Yina Moe-Lange

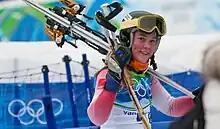

Skiing is not the only sport she participates in. Until recently, she played soccer on a Crossfire select team and ran Cross Country and track for Skyline High School. She is looking forward to run Cross Country in the fall of 2010 when will be team captain for the Skyline High School team.